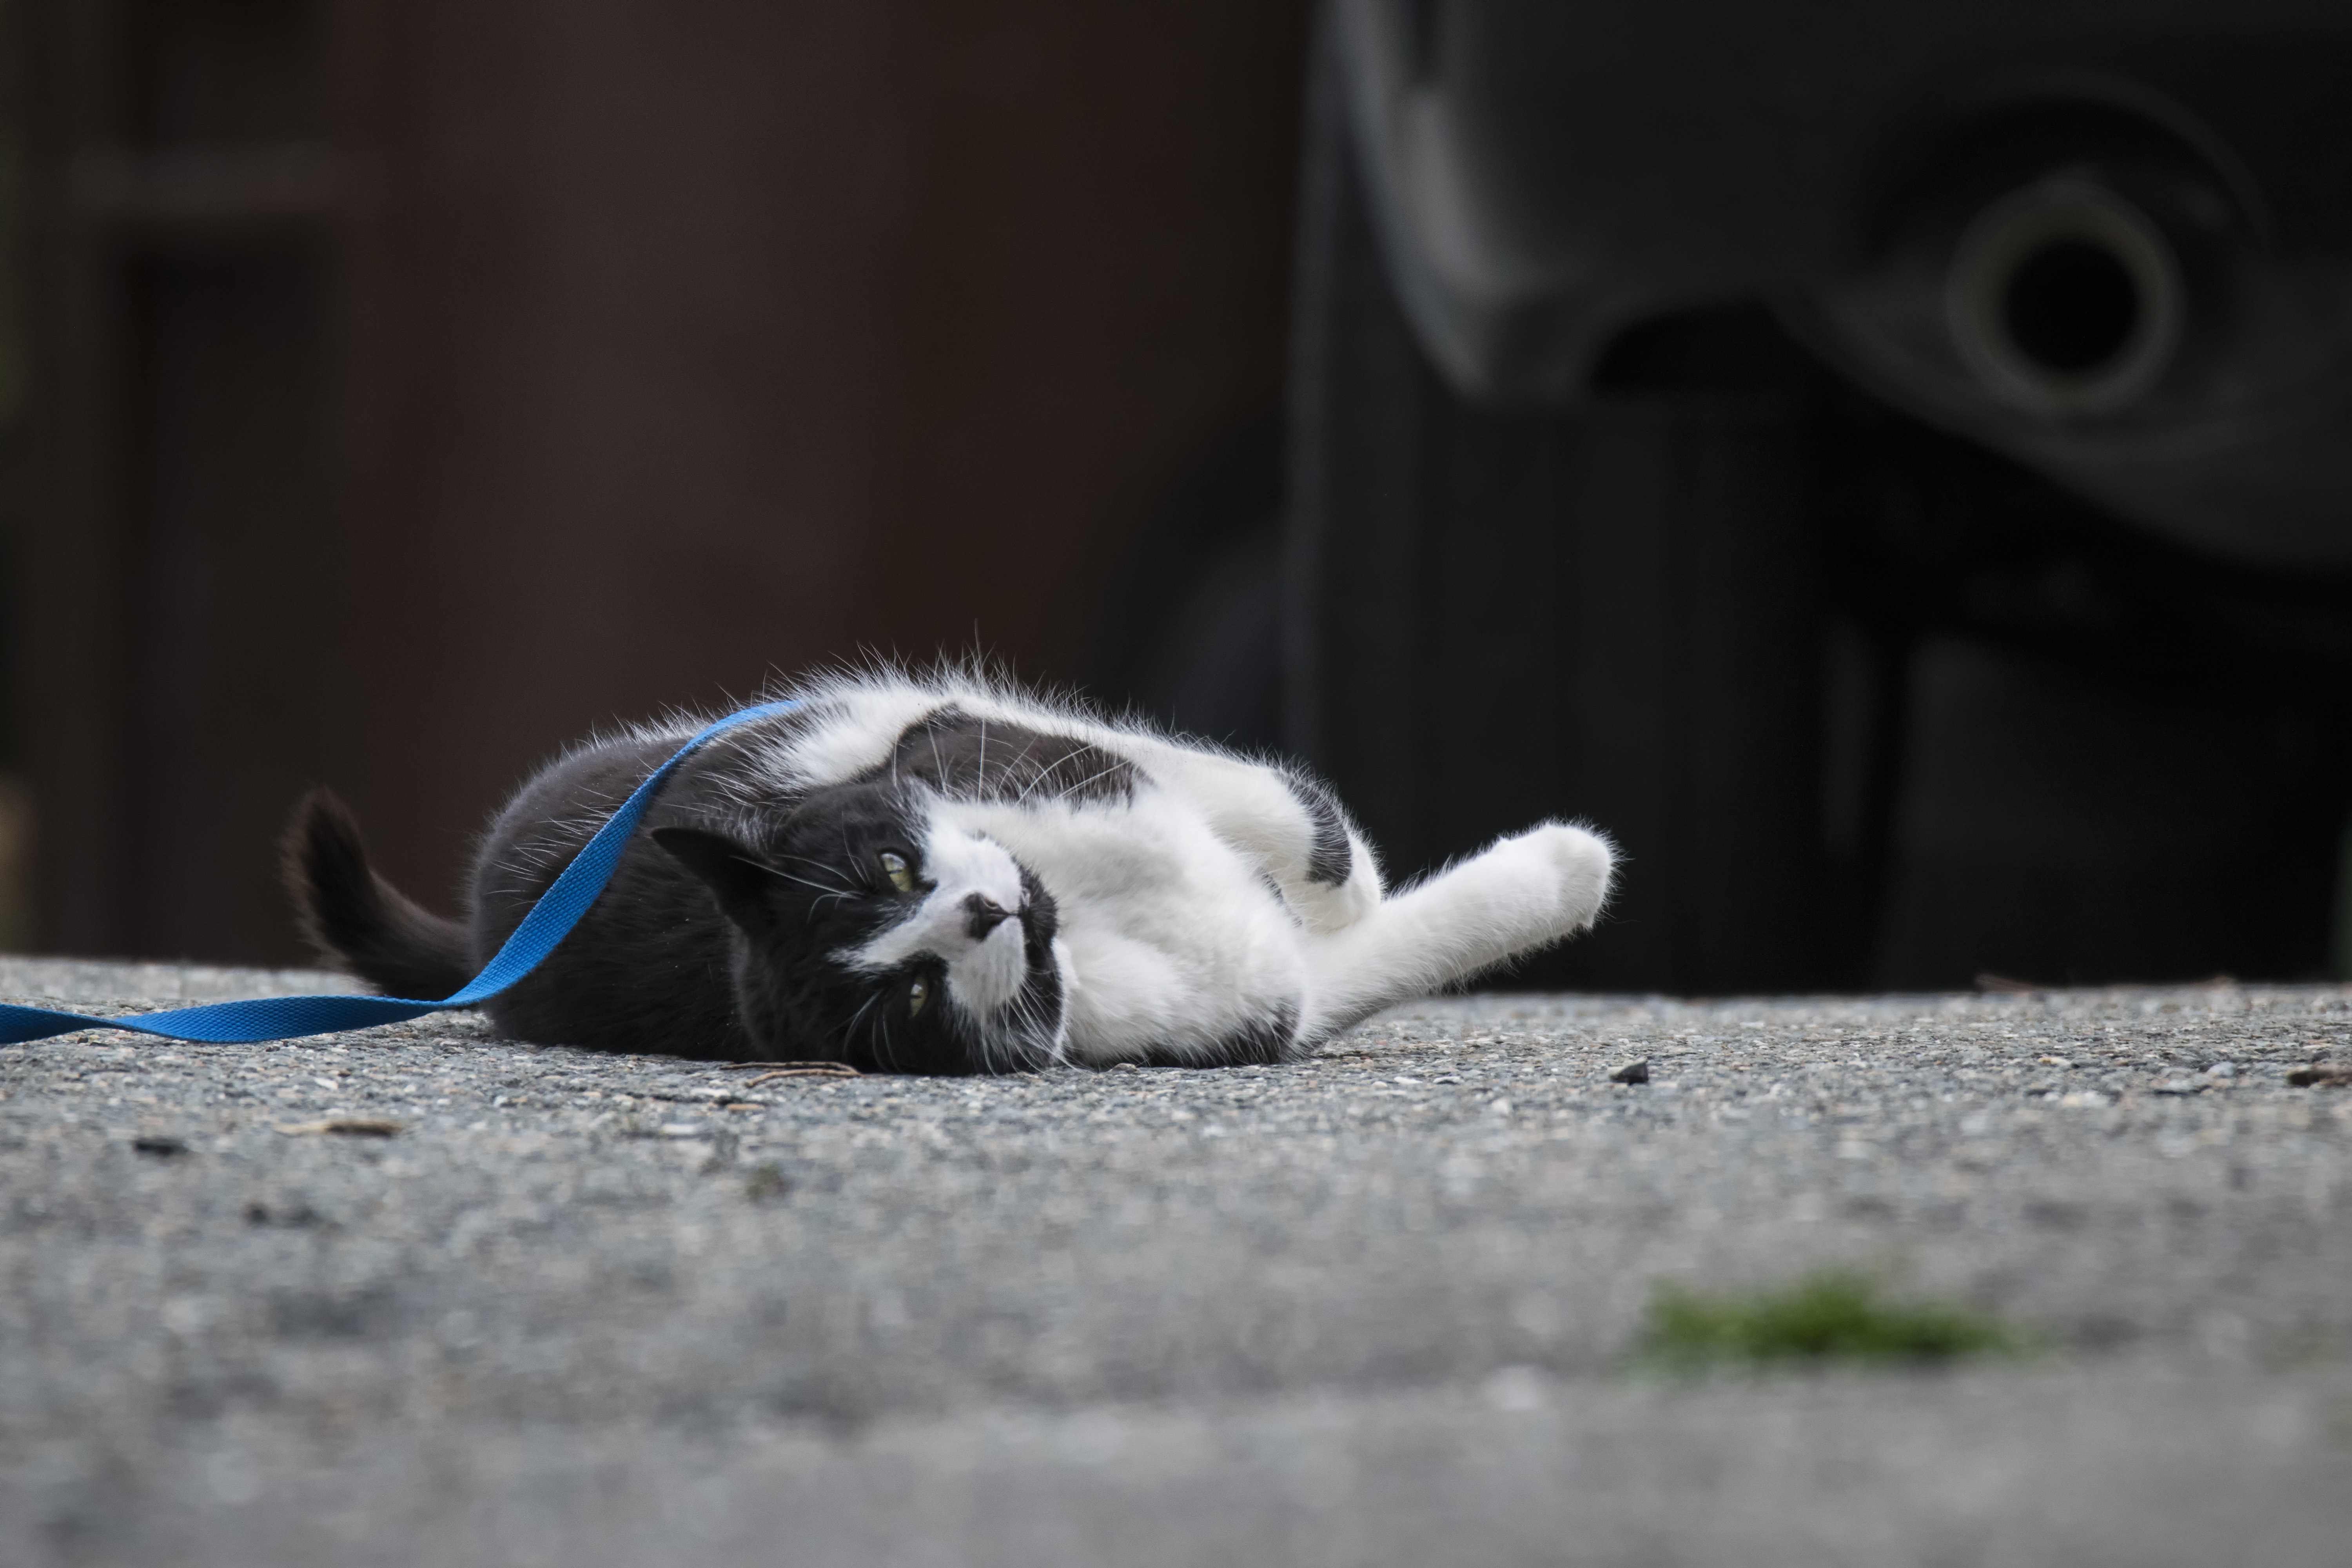
cat, mammal, canada, chat, quebec, sherbrooke, small to medium sized cats, cat like mammal